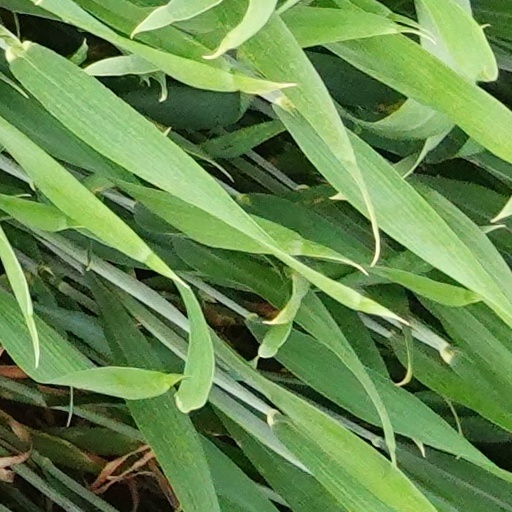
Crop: wheat